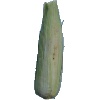
Label: Corn Husk 1